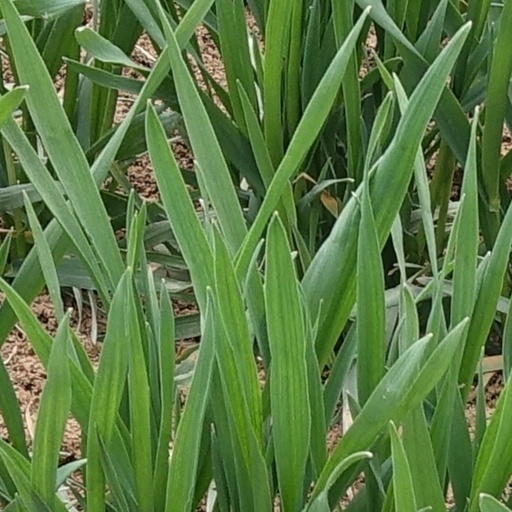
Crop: wheat